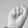
ASL letter: S